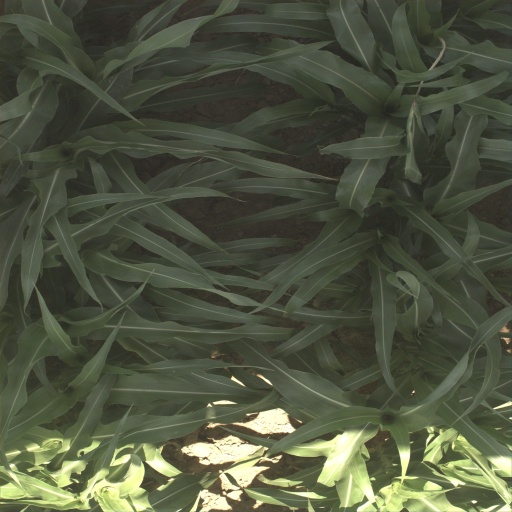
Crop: sorghum